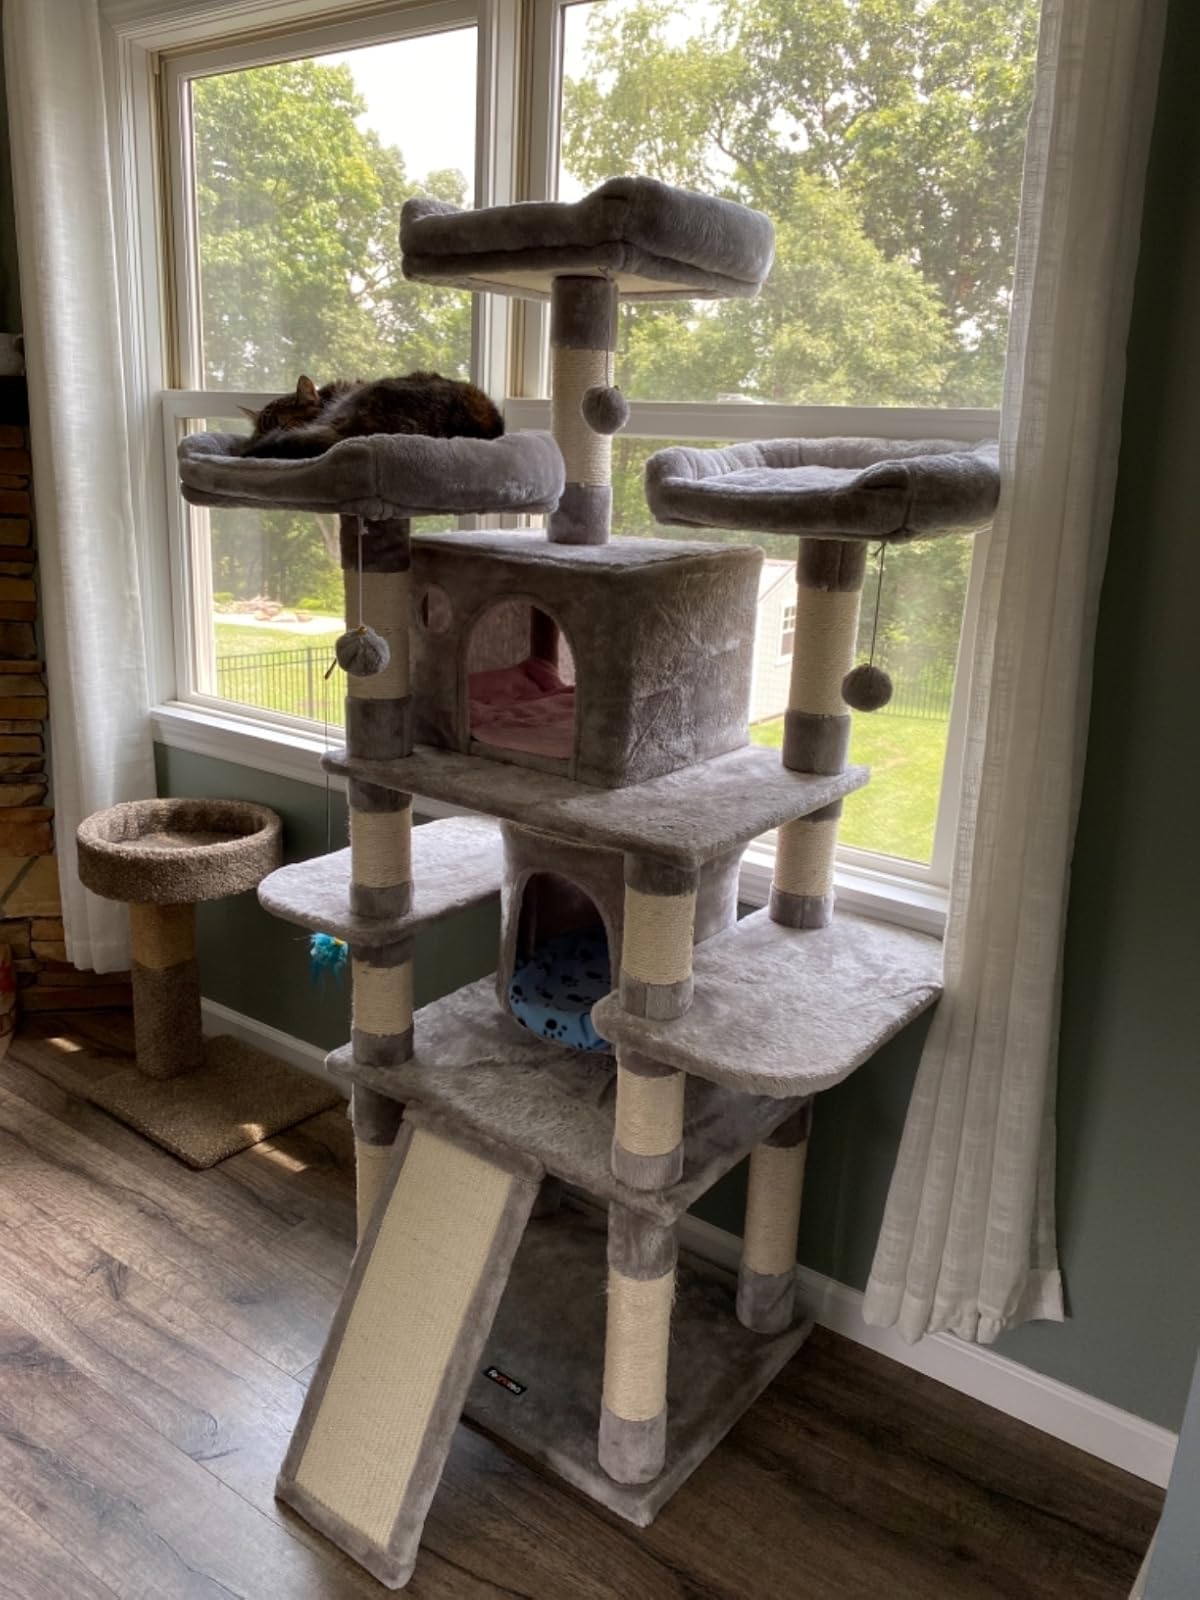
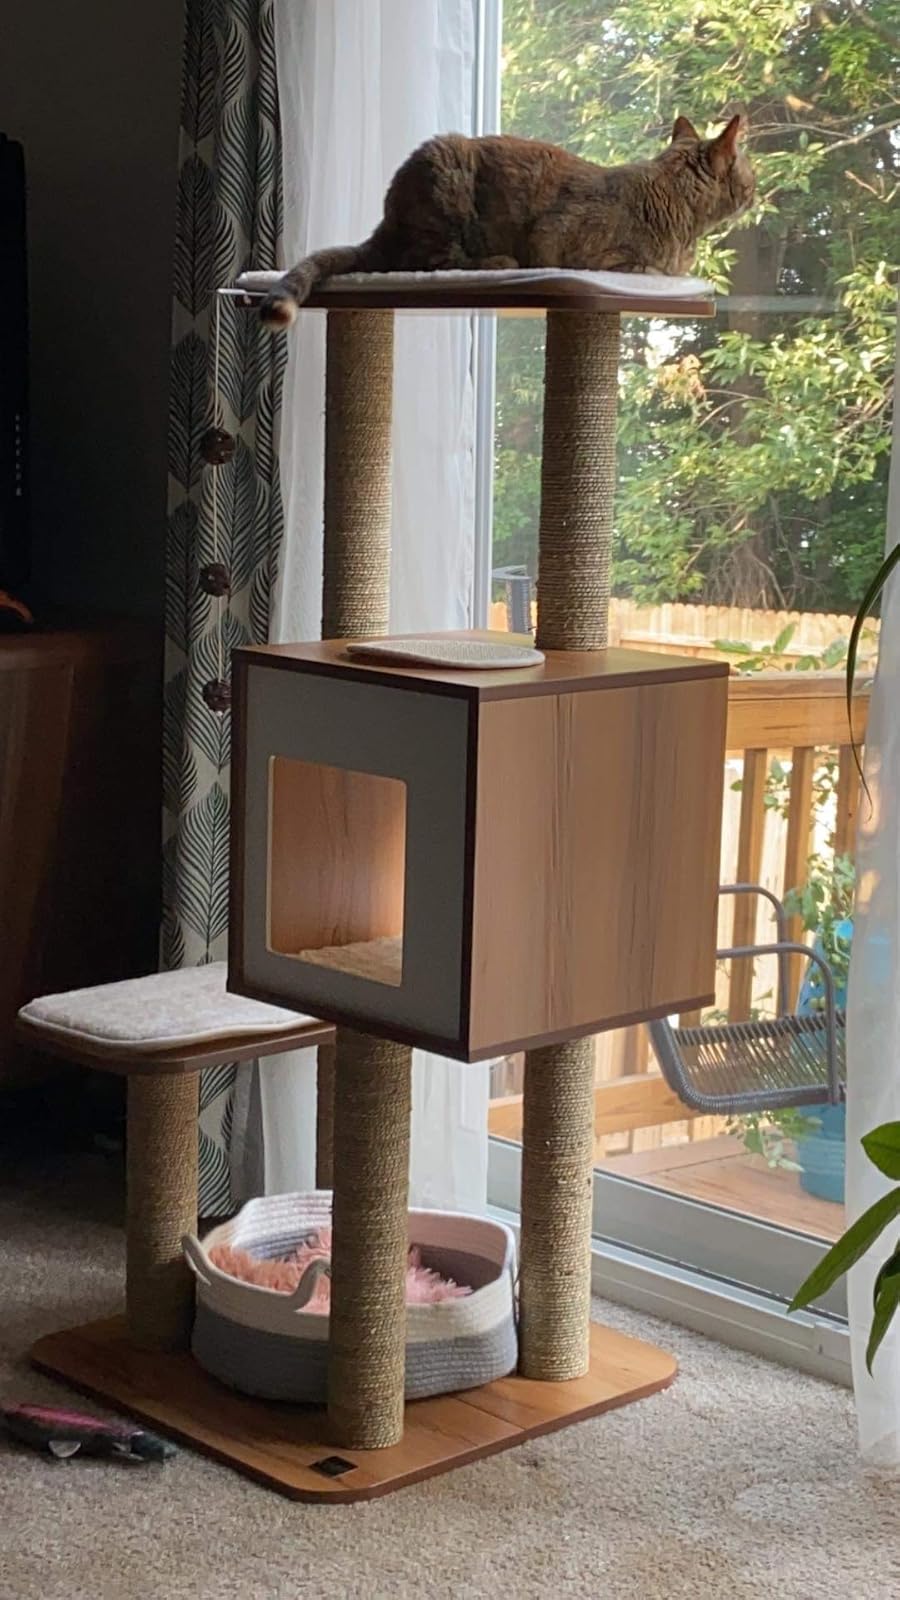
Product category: items_cat tree
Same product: no